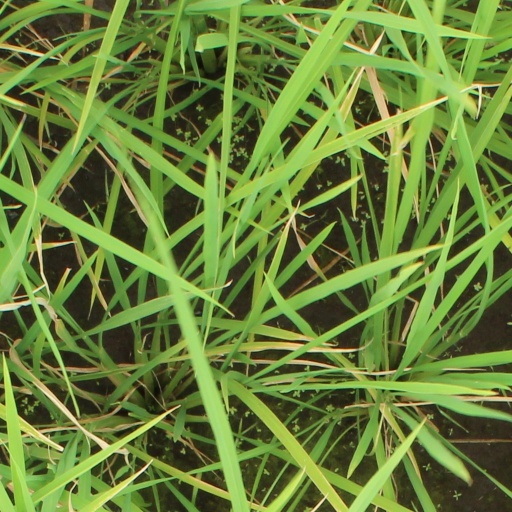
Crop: rice